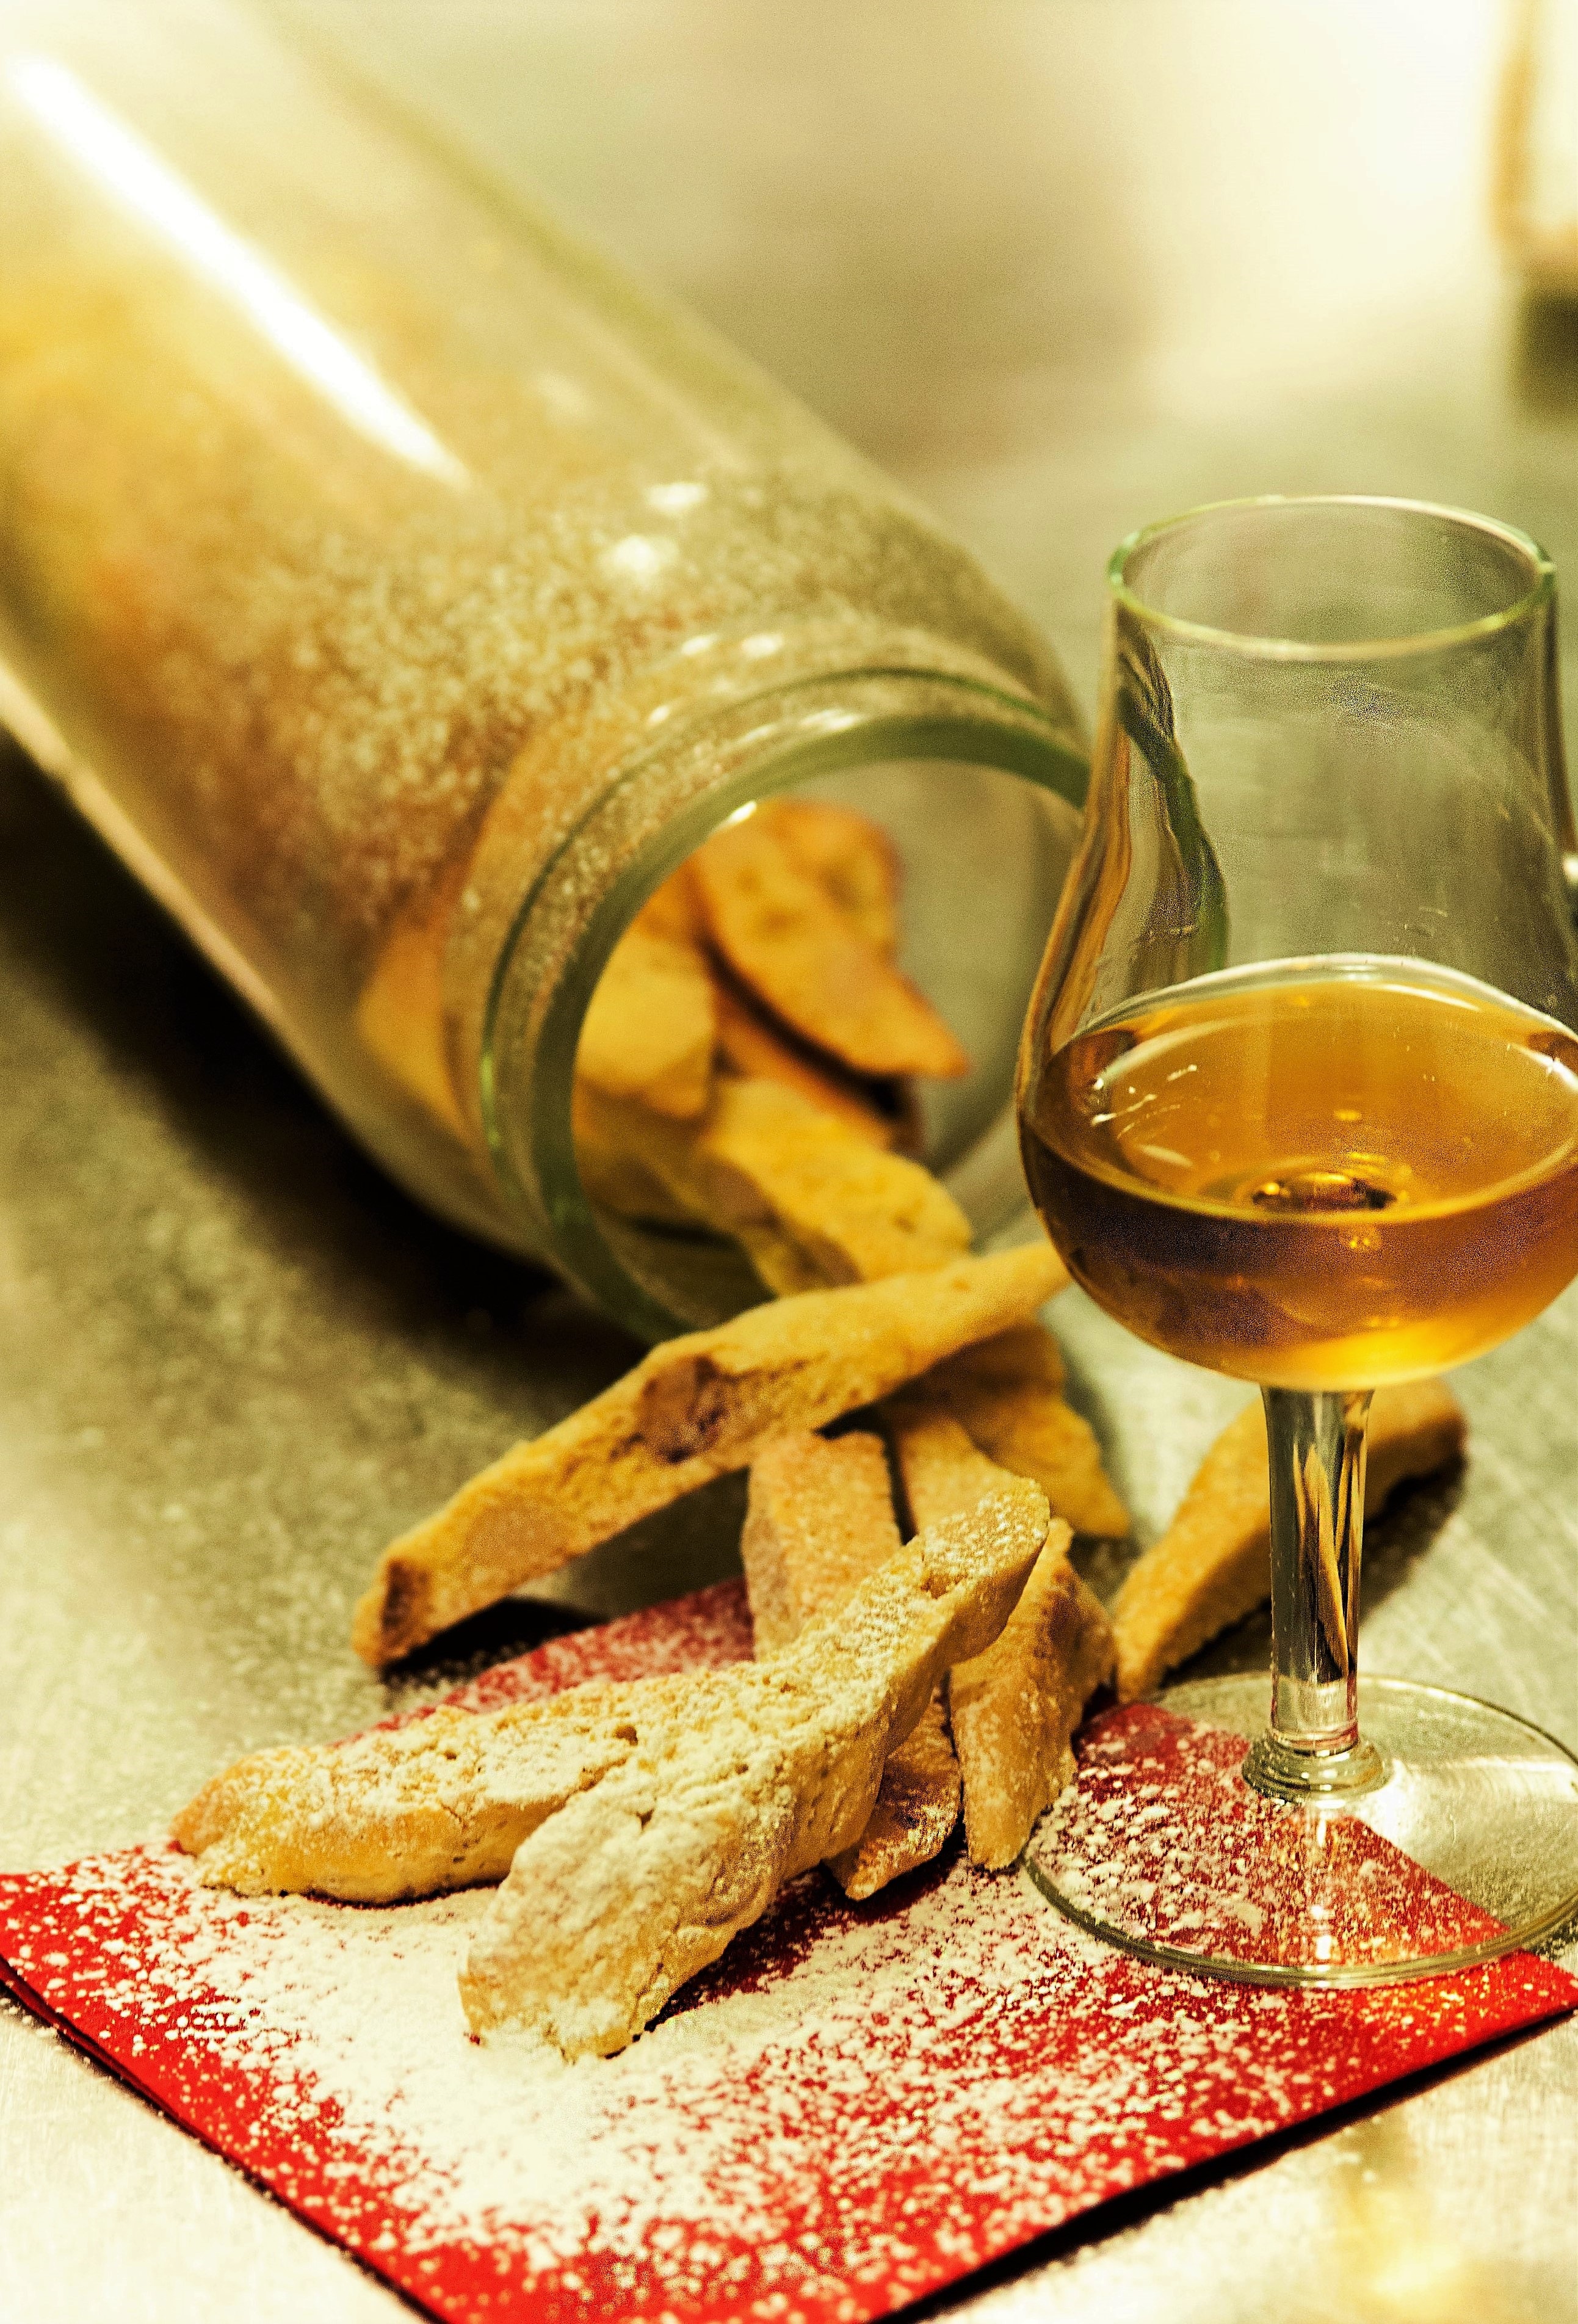
table, wine, glass, food, produce, drink, bottle, alcohol, aperitif, flavor, still lifes, white wine, apero, distilled beverage